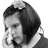
Emotion: sad